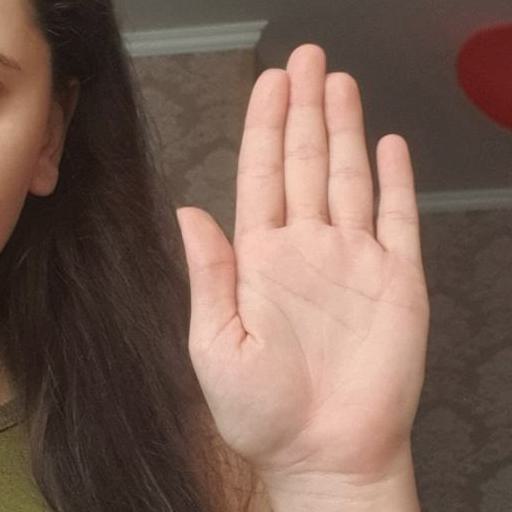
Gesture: stop